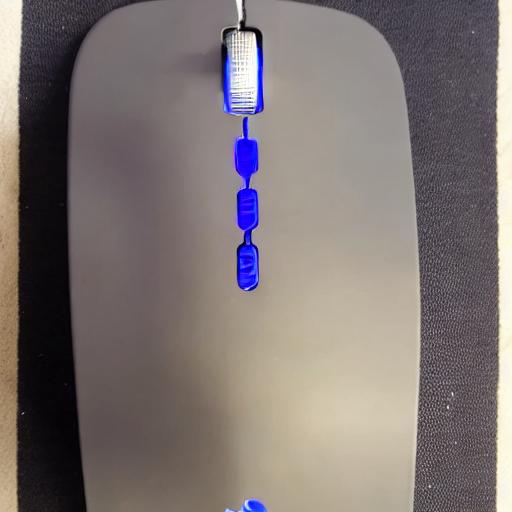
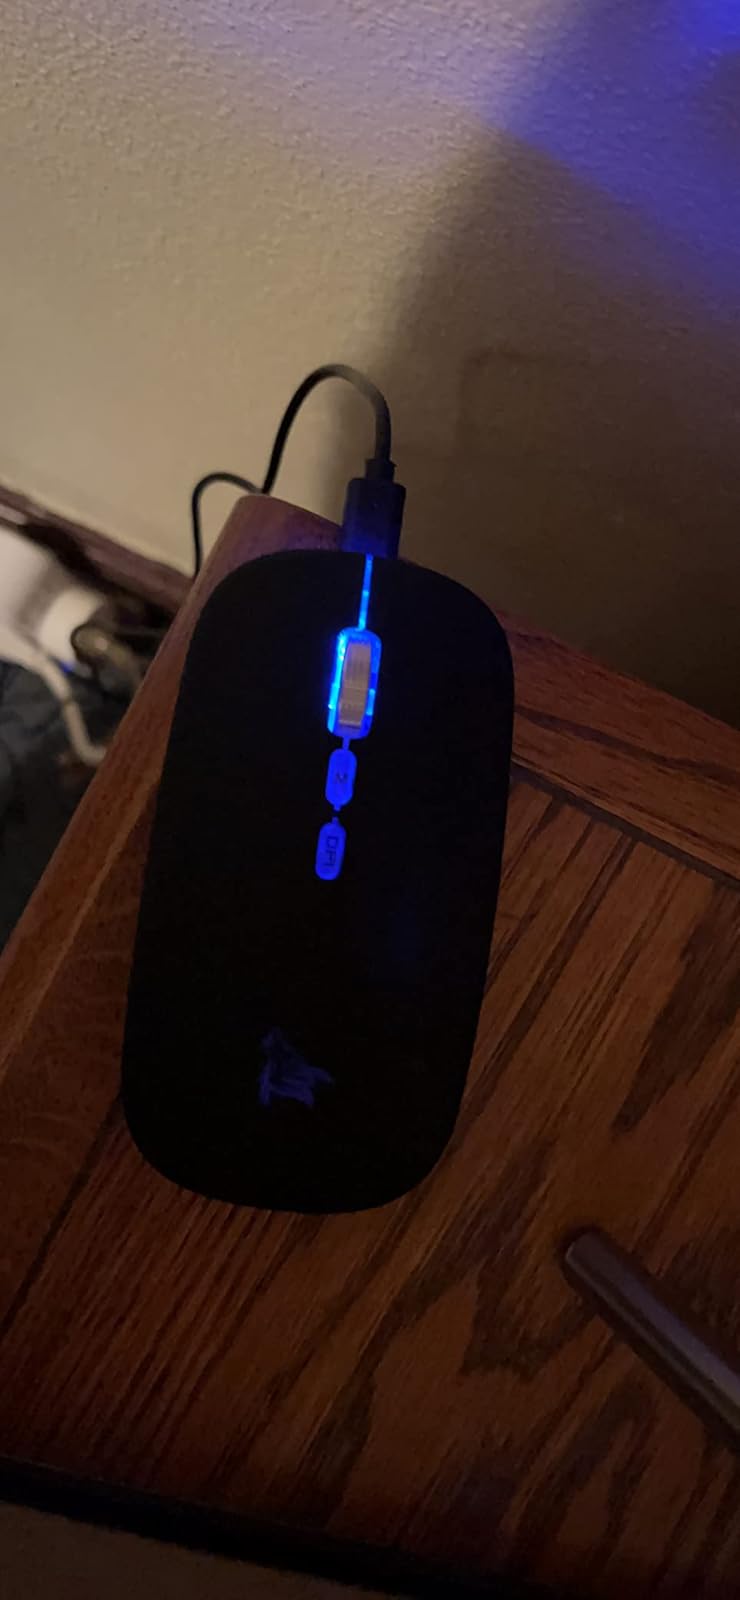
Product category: mouse
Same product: no